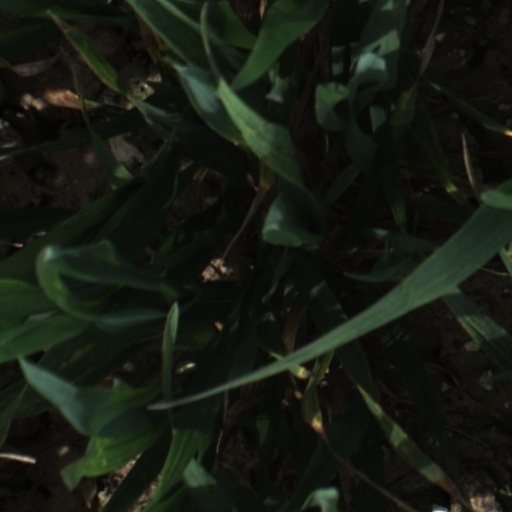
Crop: wheat